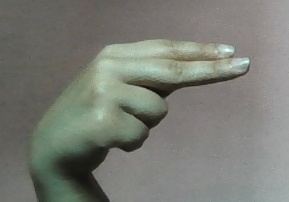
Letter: ain